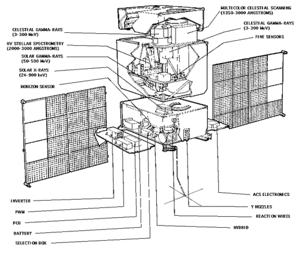
TD-1A ou Thor-Delta 1A est un satellite scientifique développé par le CERS une des deux agences spatiales européennes qui ont précédé l'ESA. Ce satellite avait pour objectif d'effectuer un recensement exhaustif des sources stellaires des rayonnements stellaires dans le spectre de l'ultraviolet et des hautes énergies. Le satellite a été lancé le 12 mars 1972 par une fusée américaine Delta N. Il a pu réaliser une étude quasi complète du ciel avant l'épuisement des ergols en mai 1974.